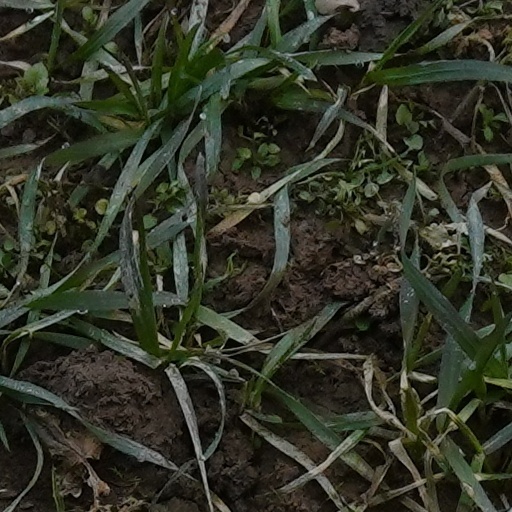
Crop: wheat